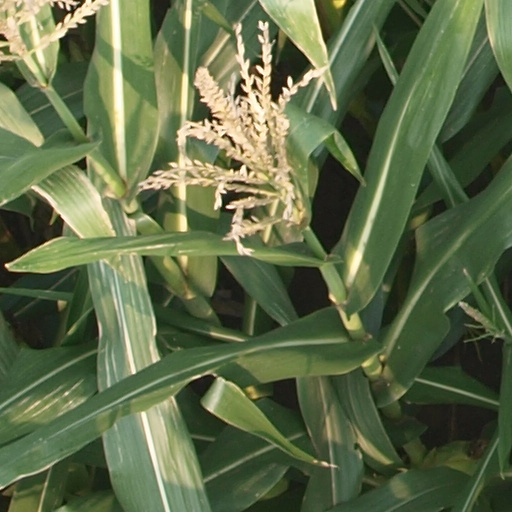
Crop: maize; corn